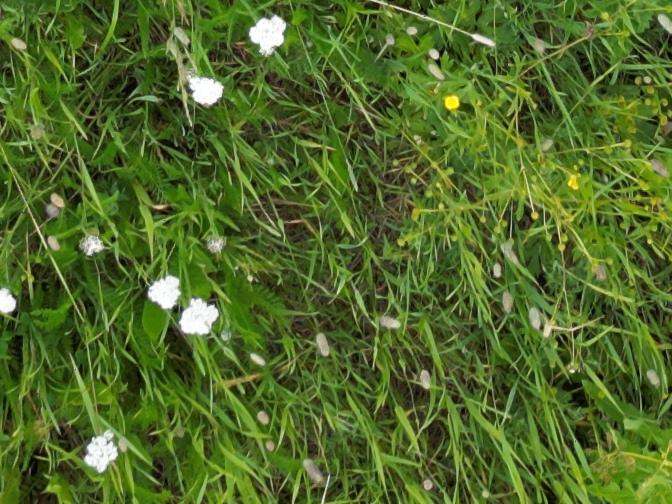
Flowers visible: yarrow flowers